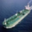
Label: ship